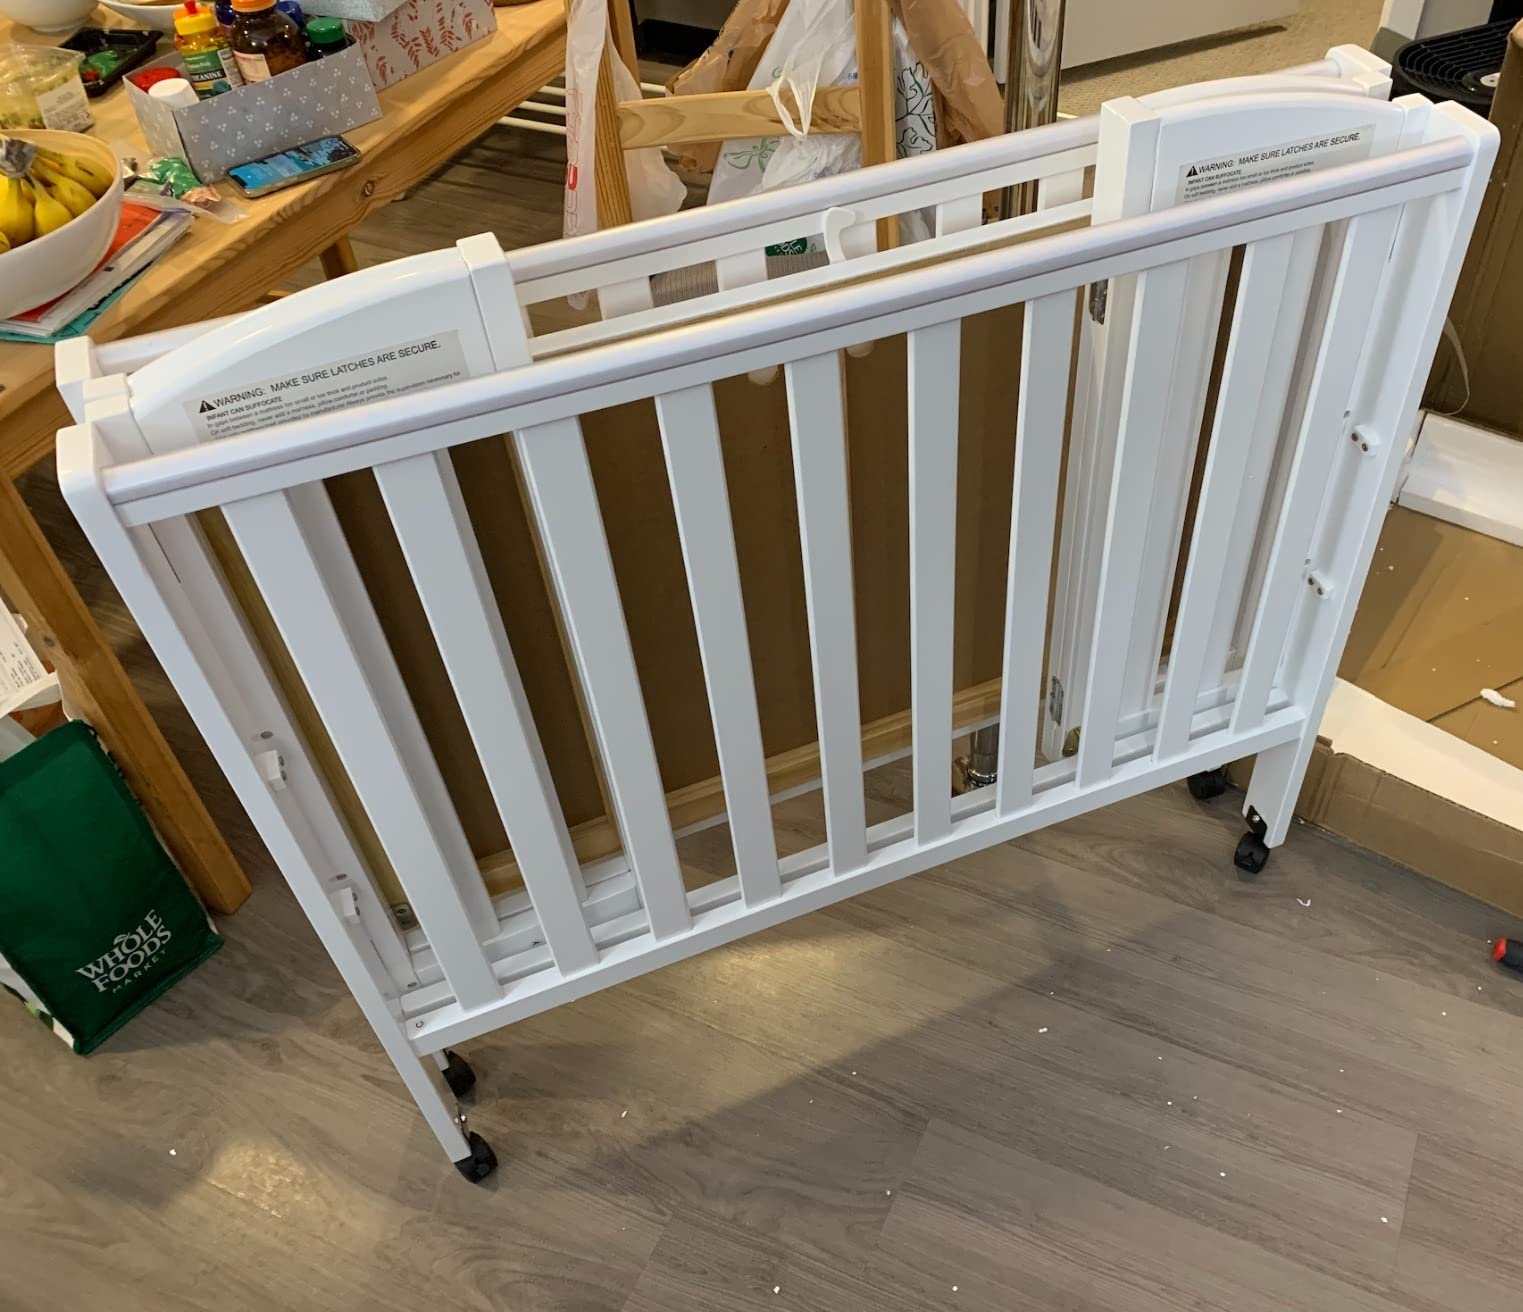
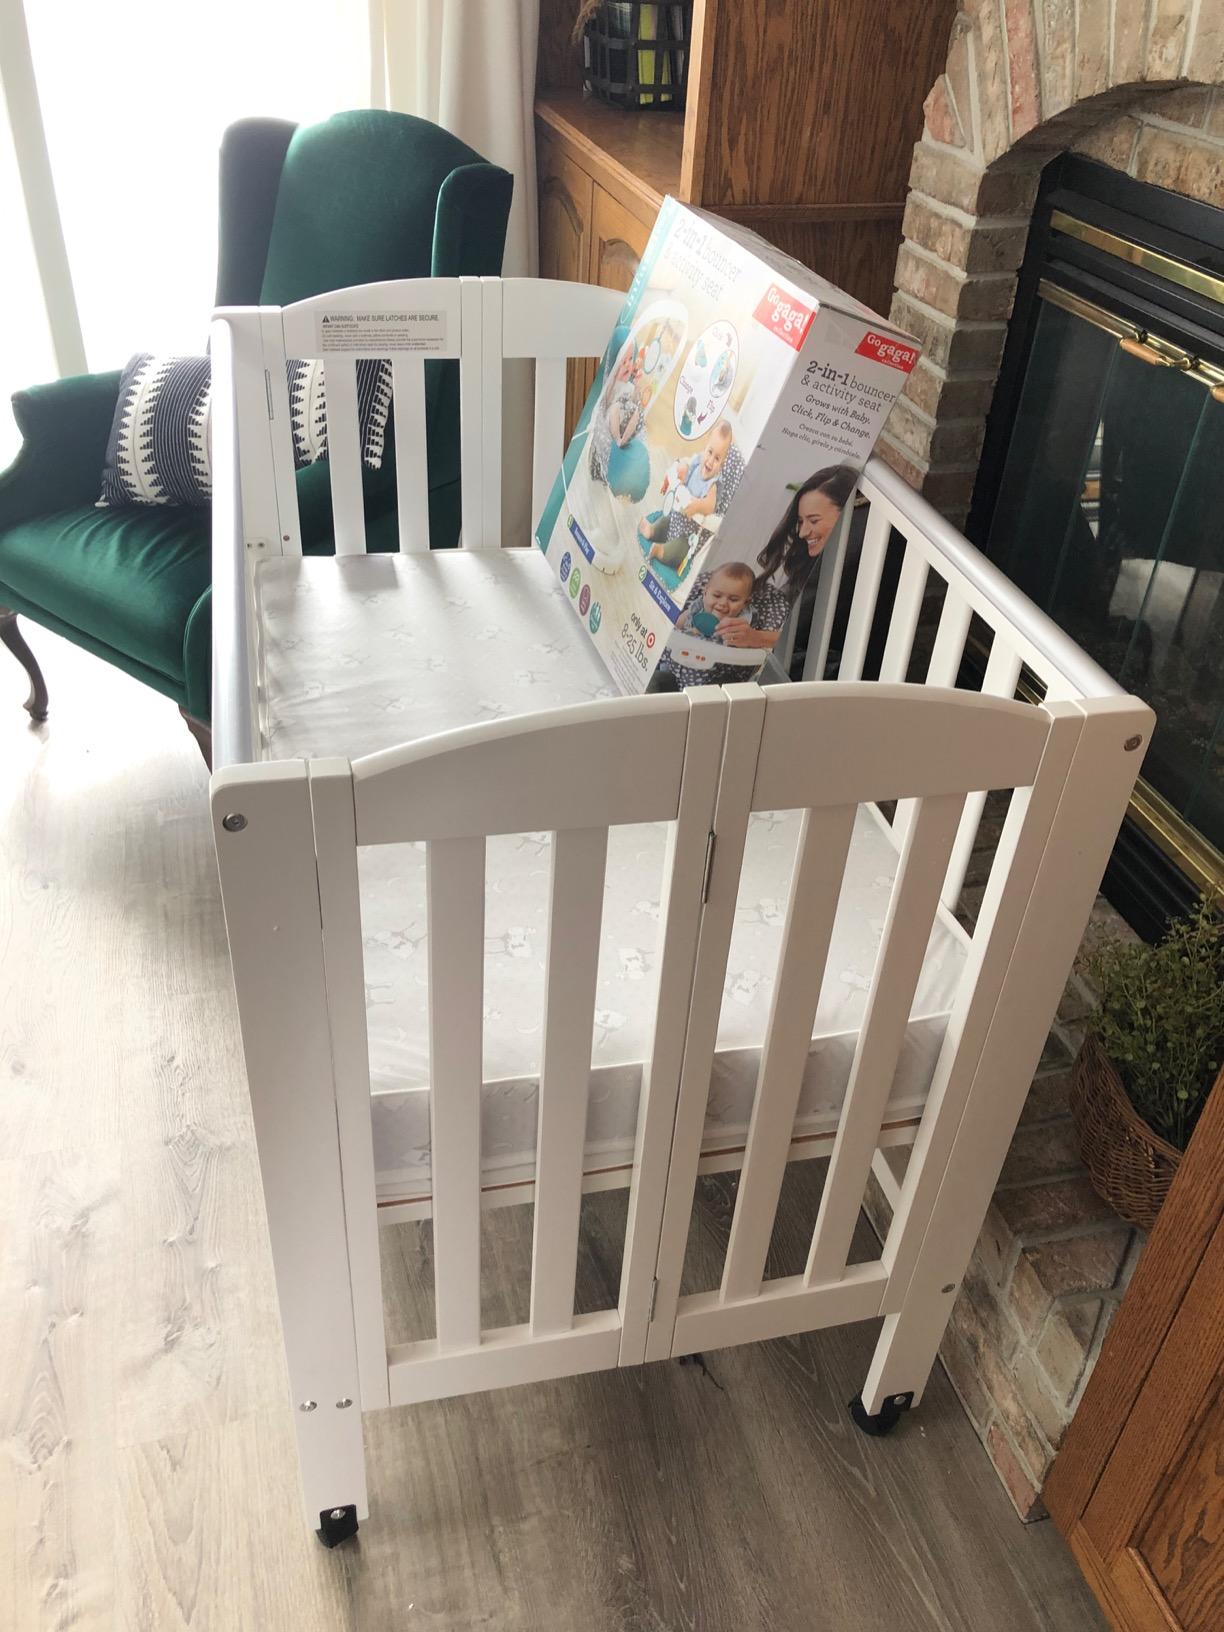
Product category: products_crib
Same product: yes